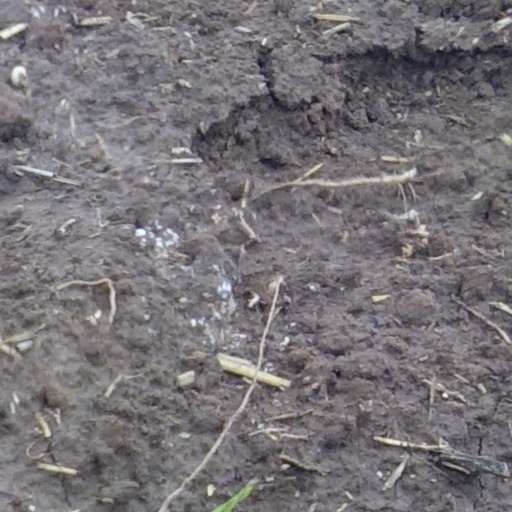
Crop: wheat